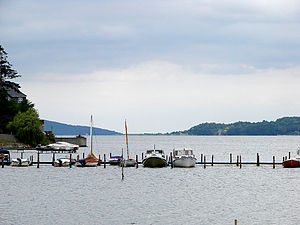
Vejle Fjord
Vejle fjord set mod øst fra Bredballe.
Vejle Fjord' set mod øst fra Bredballe på den nordlige side af fjorden
Vejle Fjord er en ca. 22 km lang fjord i Øst- og Sydjylland, der strækker sig fra Vejle til Trelde Næs på sydsiden og Juelsminde på nordsiden, hvor den løber ud i Kattegat.